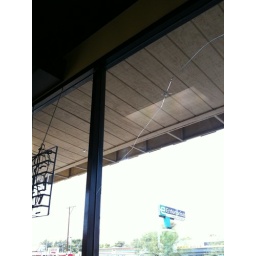
Bullet holes in the window glass at Fatburger...